South African Class 25 4-8-4

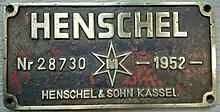
25 3451 Builders Plate

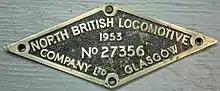
Class 25 3496 Builders Plate

The design work on the locomotive's condensing apparatus and the condensing tender was carried out by Henschel & Son, who built one locomotive complete with tender, Number 3451, with works number 28730. After being tried in Kassel, it was then dispatched to the North British Locomotive Company (NBL) in Glasgow who built the rest of the Class 25 locomotives, numbered in the range from 3452 to 3540. They were delivered between 1953 and 1955.